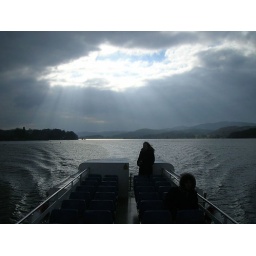
another shot of the clouds opening up on a boat over lake windermere